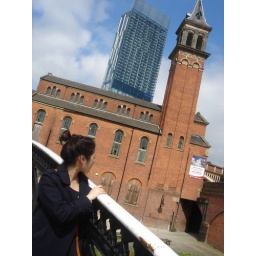
&amp;quot;if only i can live in a modern flat with balcony by the river someday......&amp;quot;